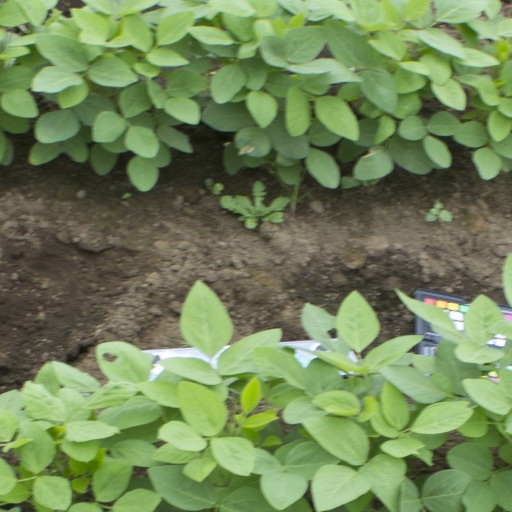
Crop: soybean